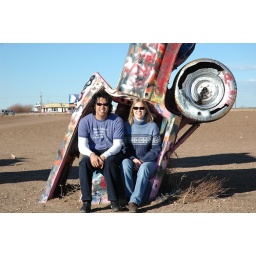
sittin' in Jane Mansfield's cadillac (Just joshing regarding the Mansfield comment- the roof would have been torn off)